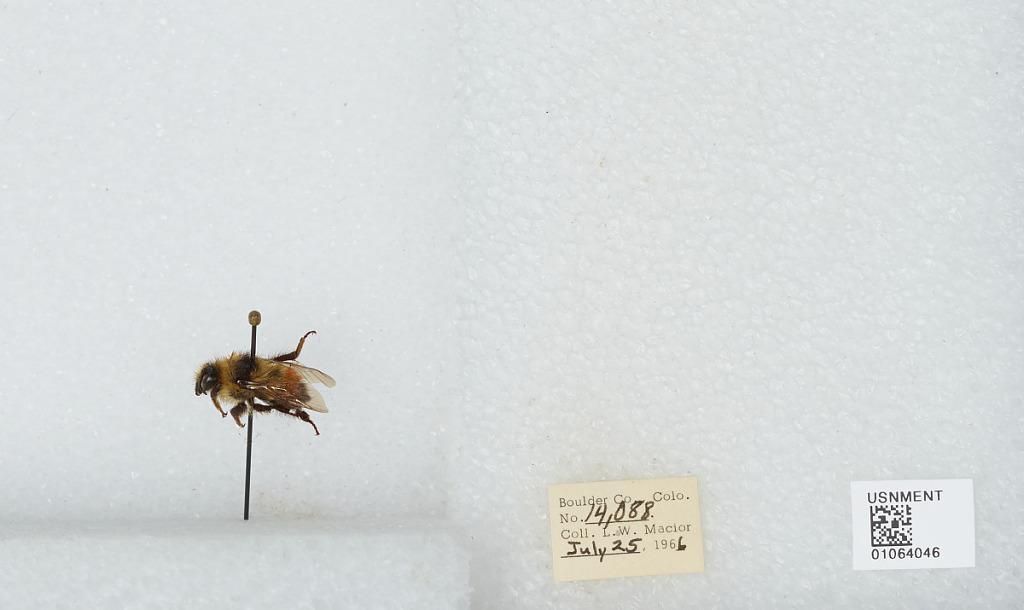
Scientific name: Bombus (Pyrobombus) bifarius Cresson
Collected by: L. Macior
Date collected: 1966-7-25
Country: United States
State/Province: Colorado
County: Boulder
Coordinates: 40.0017, -105.308